Joyce Bender

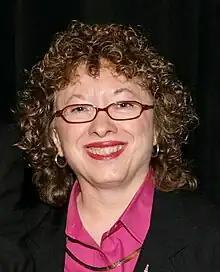
Joyce Bender, President and CEO, Bender Consulting Services, Inc. and Bender Leadership Academy.

Joyce A. Bender is the CEO, President, and founder of Bender Consulting Services, Inc. and the Bender Leadership Academy. Bender Consulting is headquartered in Pittsburgh, Pennsylvania, and works on a national basis. Bender is an advocate for disability employment and the host of the Internet talk radio show "Disability Matters with Joyce Bender" on voiceamerica.com. She is the Vice Chair of the board of the American Association of People with Disabilities and Chairman of the Epilepsy Foundation of Western and Central Pennsylvania.